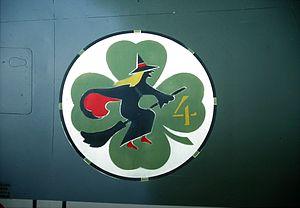
Les Forces aériennes suisses sont, avec les forces terrestres, l'une des deux branches des forces armées suisses.